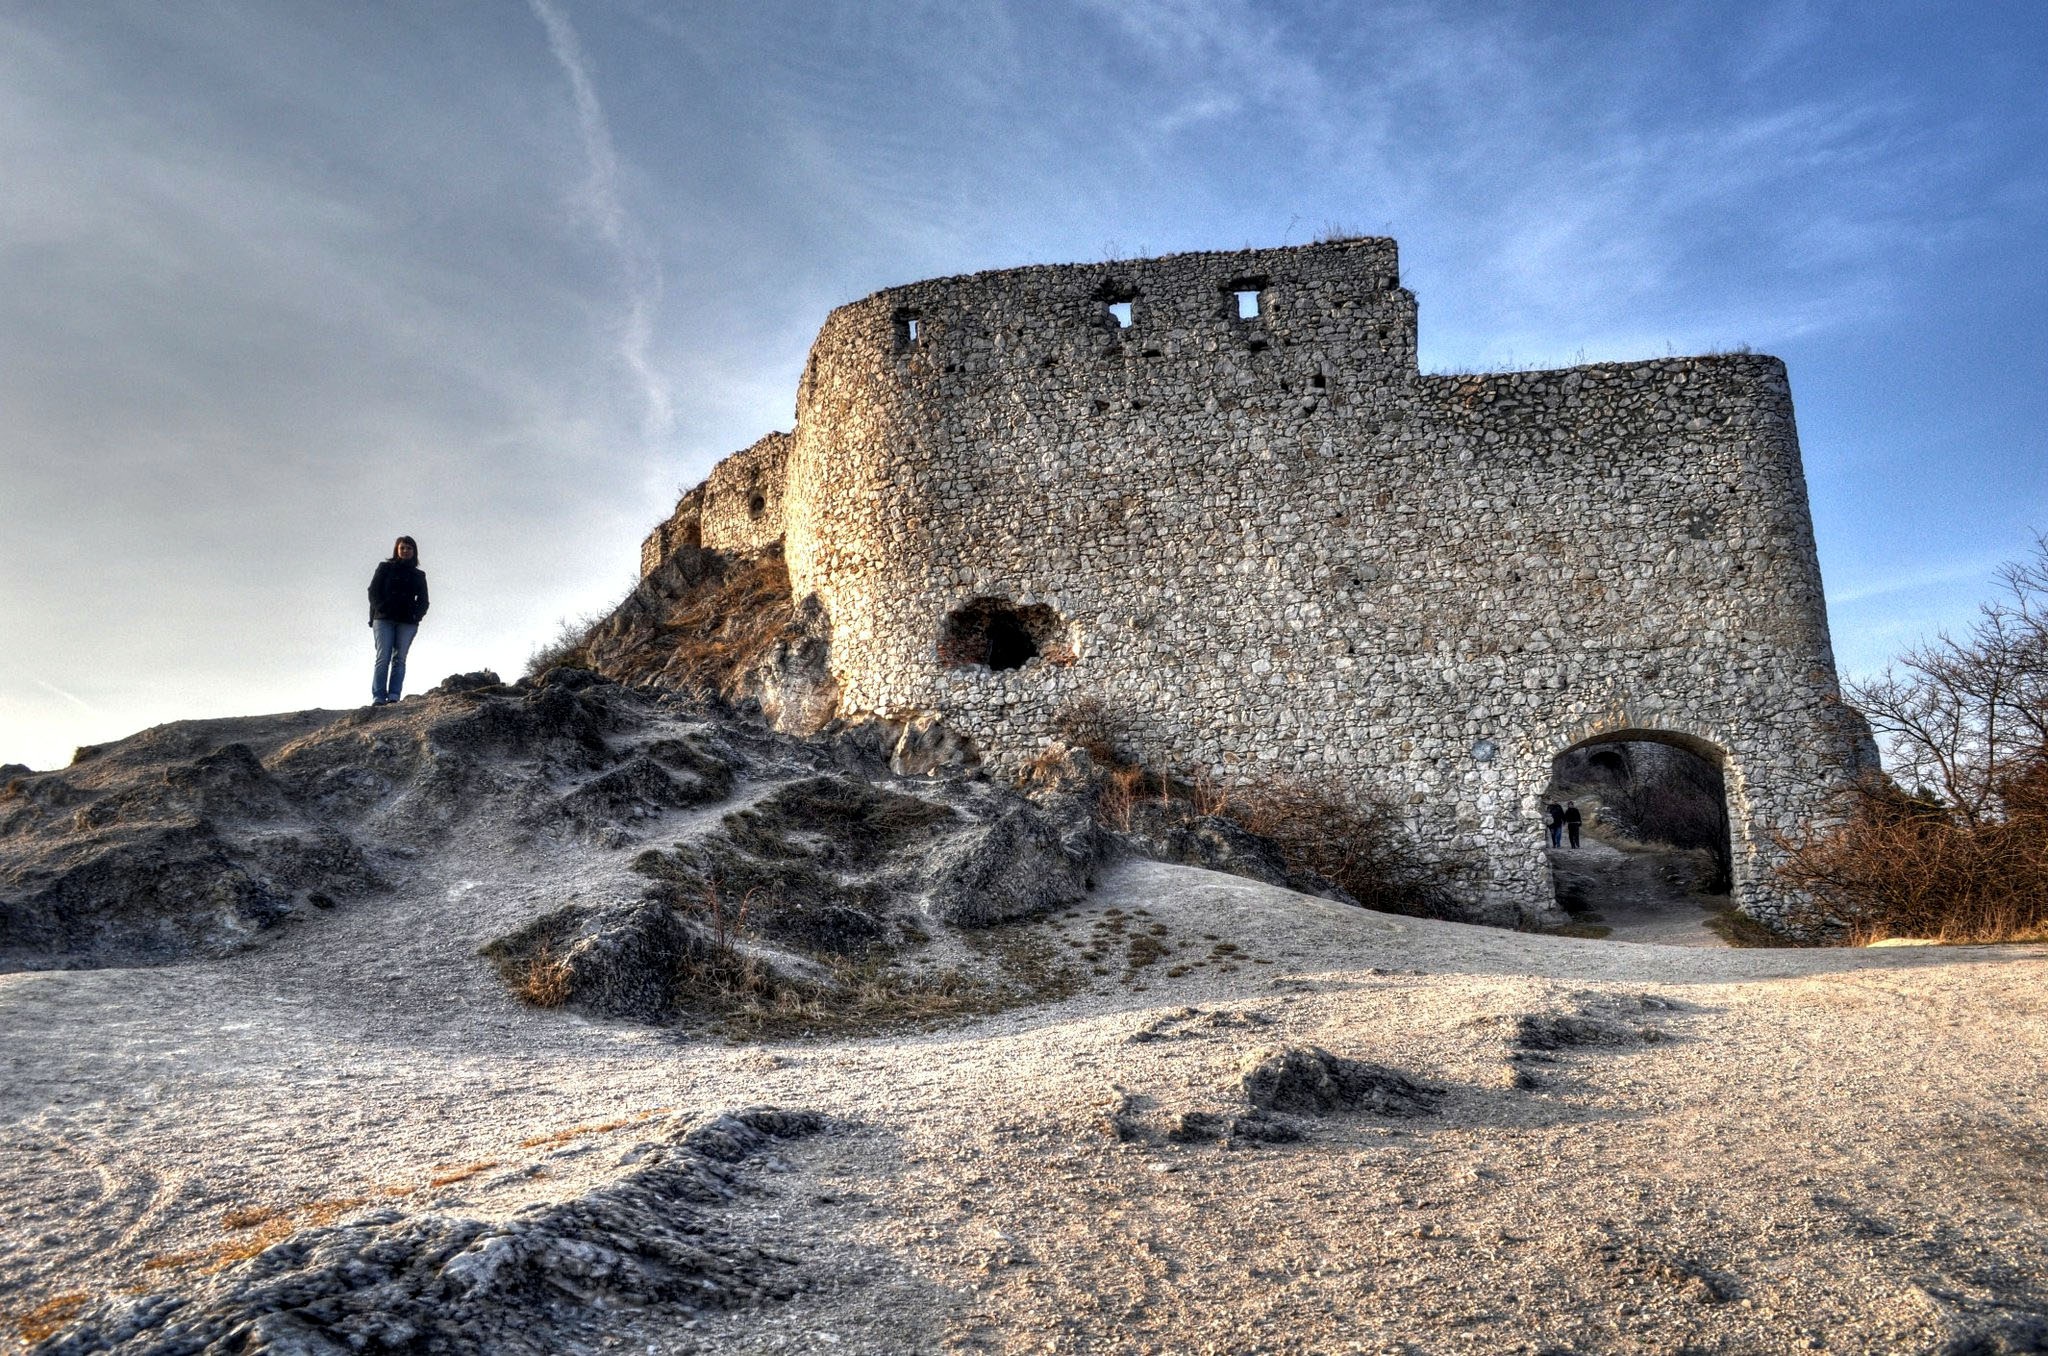
sea, rock, building, castle, fortification, temple, ruins, achtice, castle ruins, ancient history, bathory